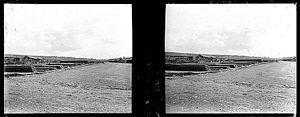
Vue d'ensemble d'un dépôt de munitions à Landrecourt (Meuse). 1916. Guerre 1914-1918.
Landrecourt-Lempire est une commune française située dans le département de la Meuse, en région Grand Est. Elle est traversée de part et d'autre par l'autoroute A4 et le ruisseau le Franc-Ban.